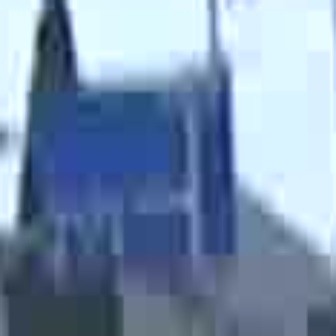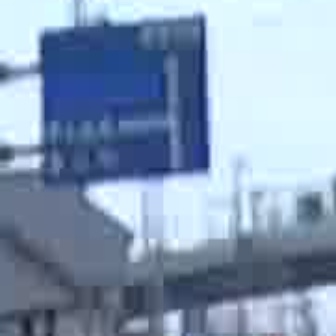
  Please identify the target specified by the bounding box [50,81,223,254] in the first image and locate it in the second image. Return the coordinates in [x_min,y_min,x_max,y_max] format.
Answer: [39,11,204,176]